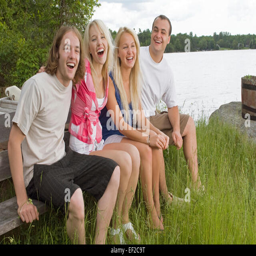
people sitting on a shoreline